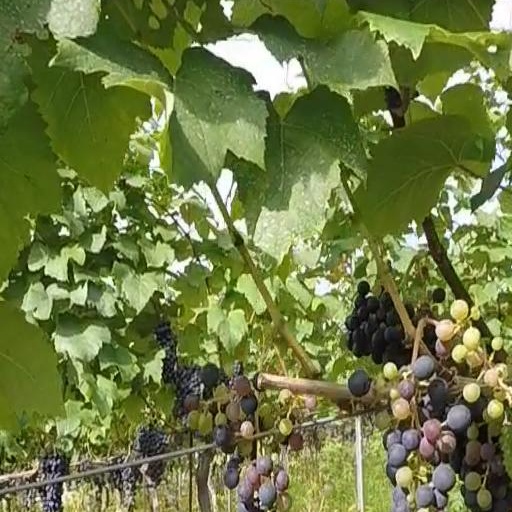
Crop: grape